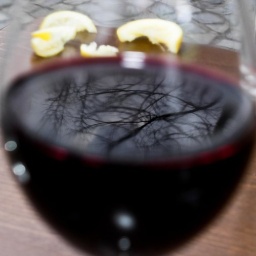
Reflection in a glass of red wine